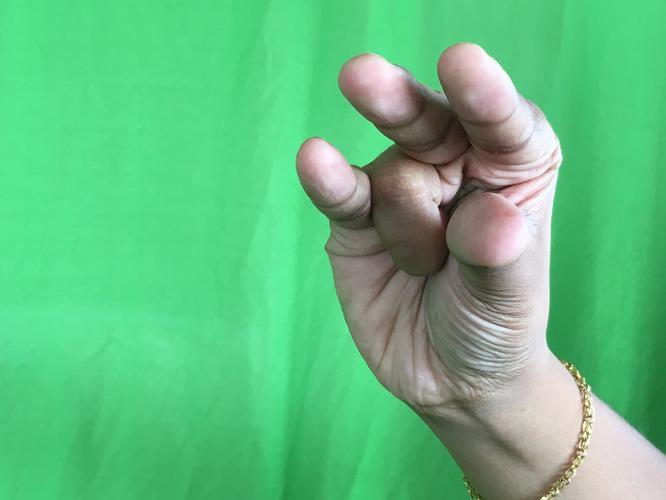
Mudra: Kangulam
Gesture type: single_hand